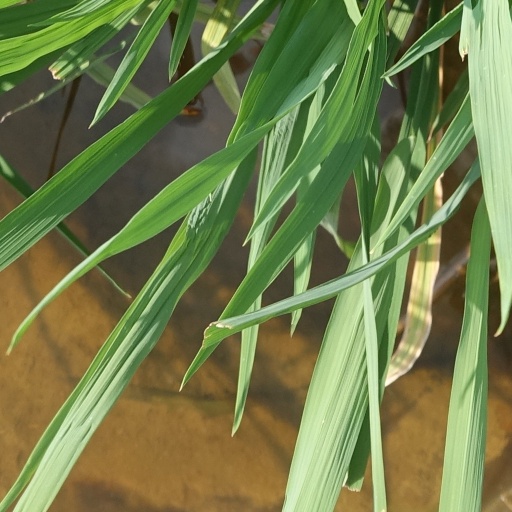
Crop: rice